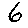
Label: 6